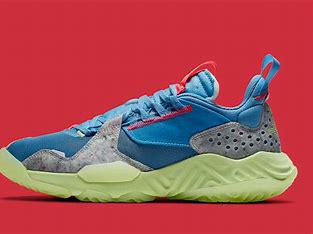
Brand: Jordan
Model: Delta